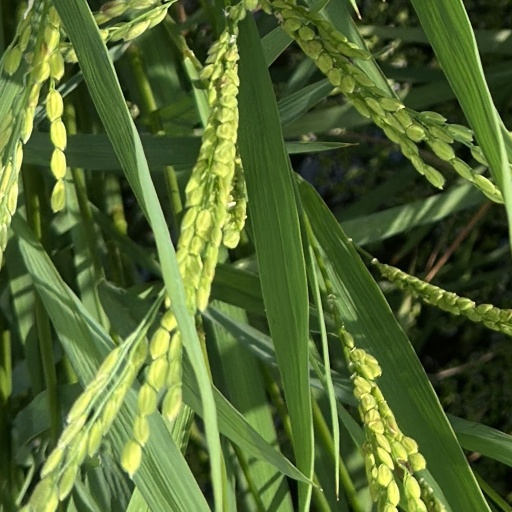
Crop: rice